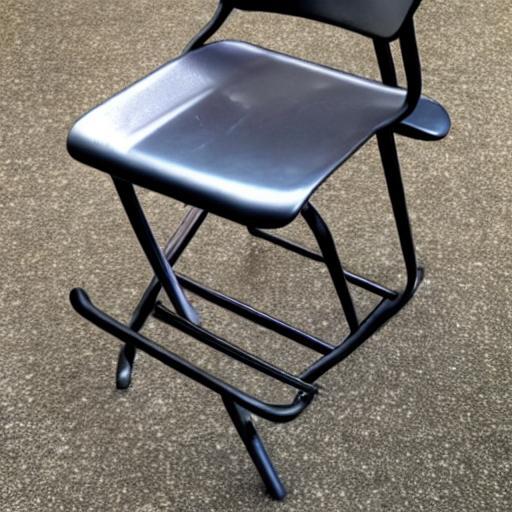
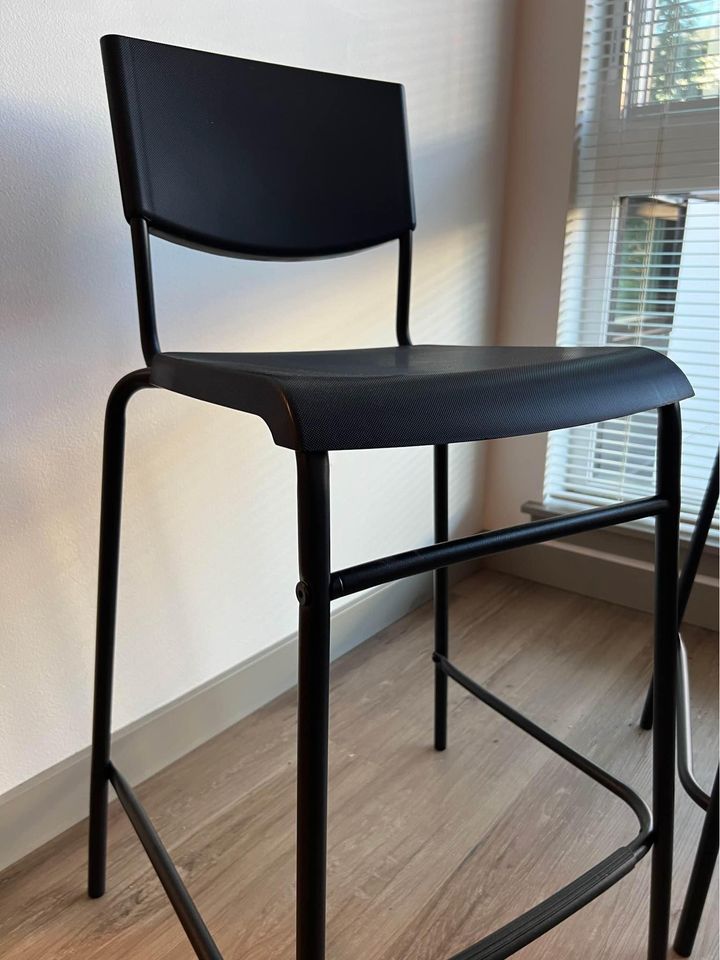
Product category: stool
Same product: no